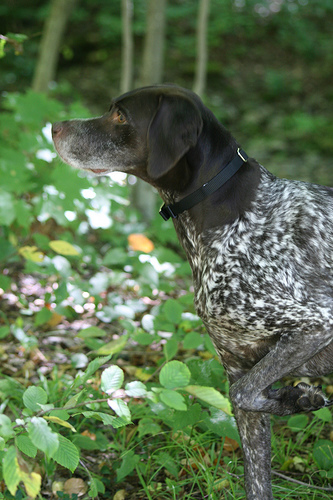
Animal: dog
Breed: german shorthaired